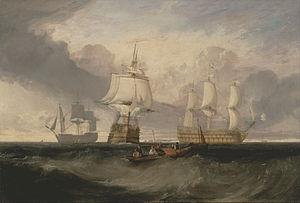
Joseph Mallord William Turner, plus connu sous le nom de William Turner ou de ses initiales J. M. W. Turner, né vers le 23 avril 1775 à Londres et mort le 19 décembre 1851 dans la même ville, est un peintre, aquarelliste et graveur britannique.